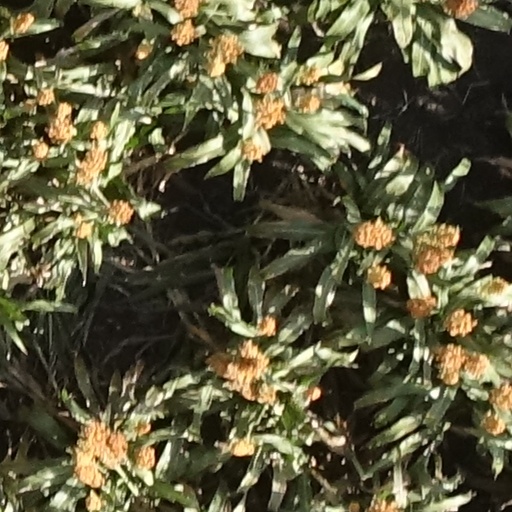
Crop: sorghum